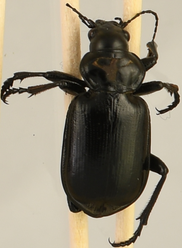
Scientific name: Calosoma affine
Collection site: Konza Prairie Agroecosystem NEON (KONA), plot KONA_007